Pristichampsus

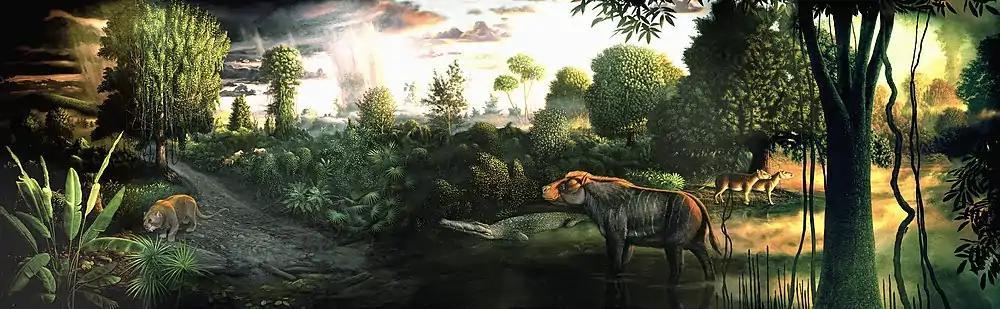
Restoration of "Pristichampsus" (middle) and other animals of the Eocene Clarno Formation (Clarno Nut Beds)

"Pristichampsus" was first described and named as a species of "Crocodylus", "C. rollinatii", by John Edward Gray in 1831 on the basis of remains from the Lutetian Sables du Castrais Formation of France. Paul Gervais (1853) assigned this species to its own genus, creating the new combination "Pristichampsus rollinatii".